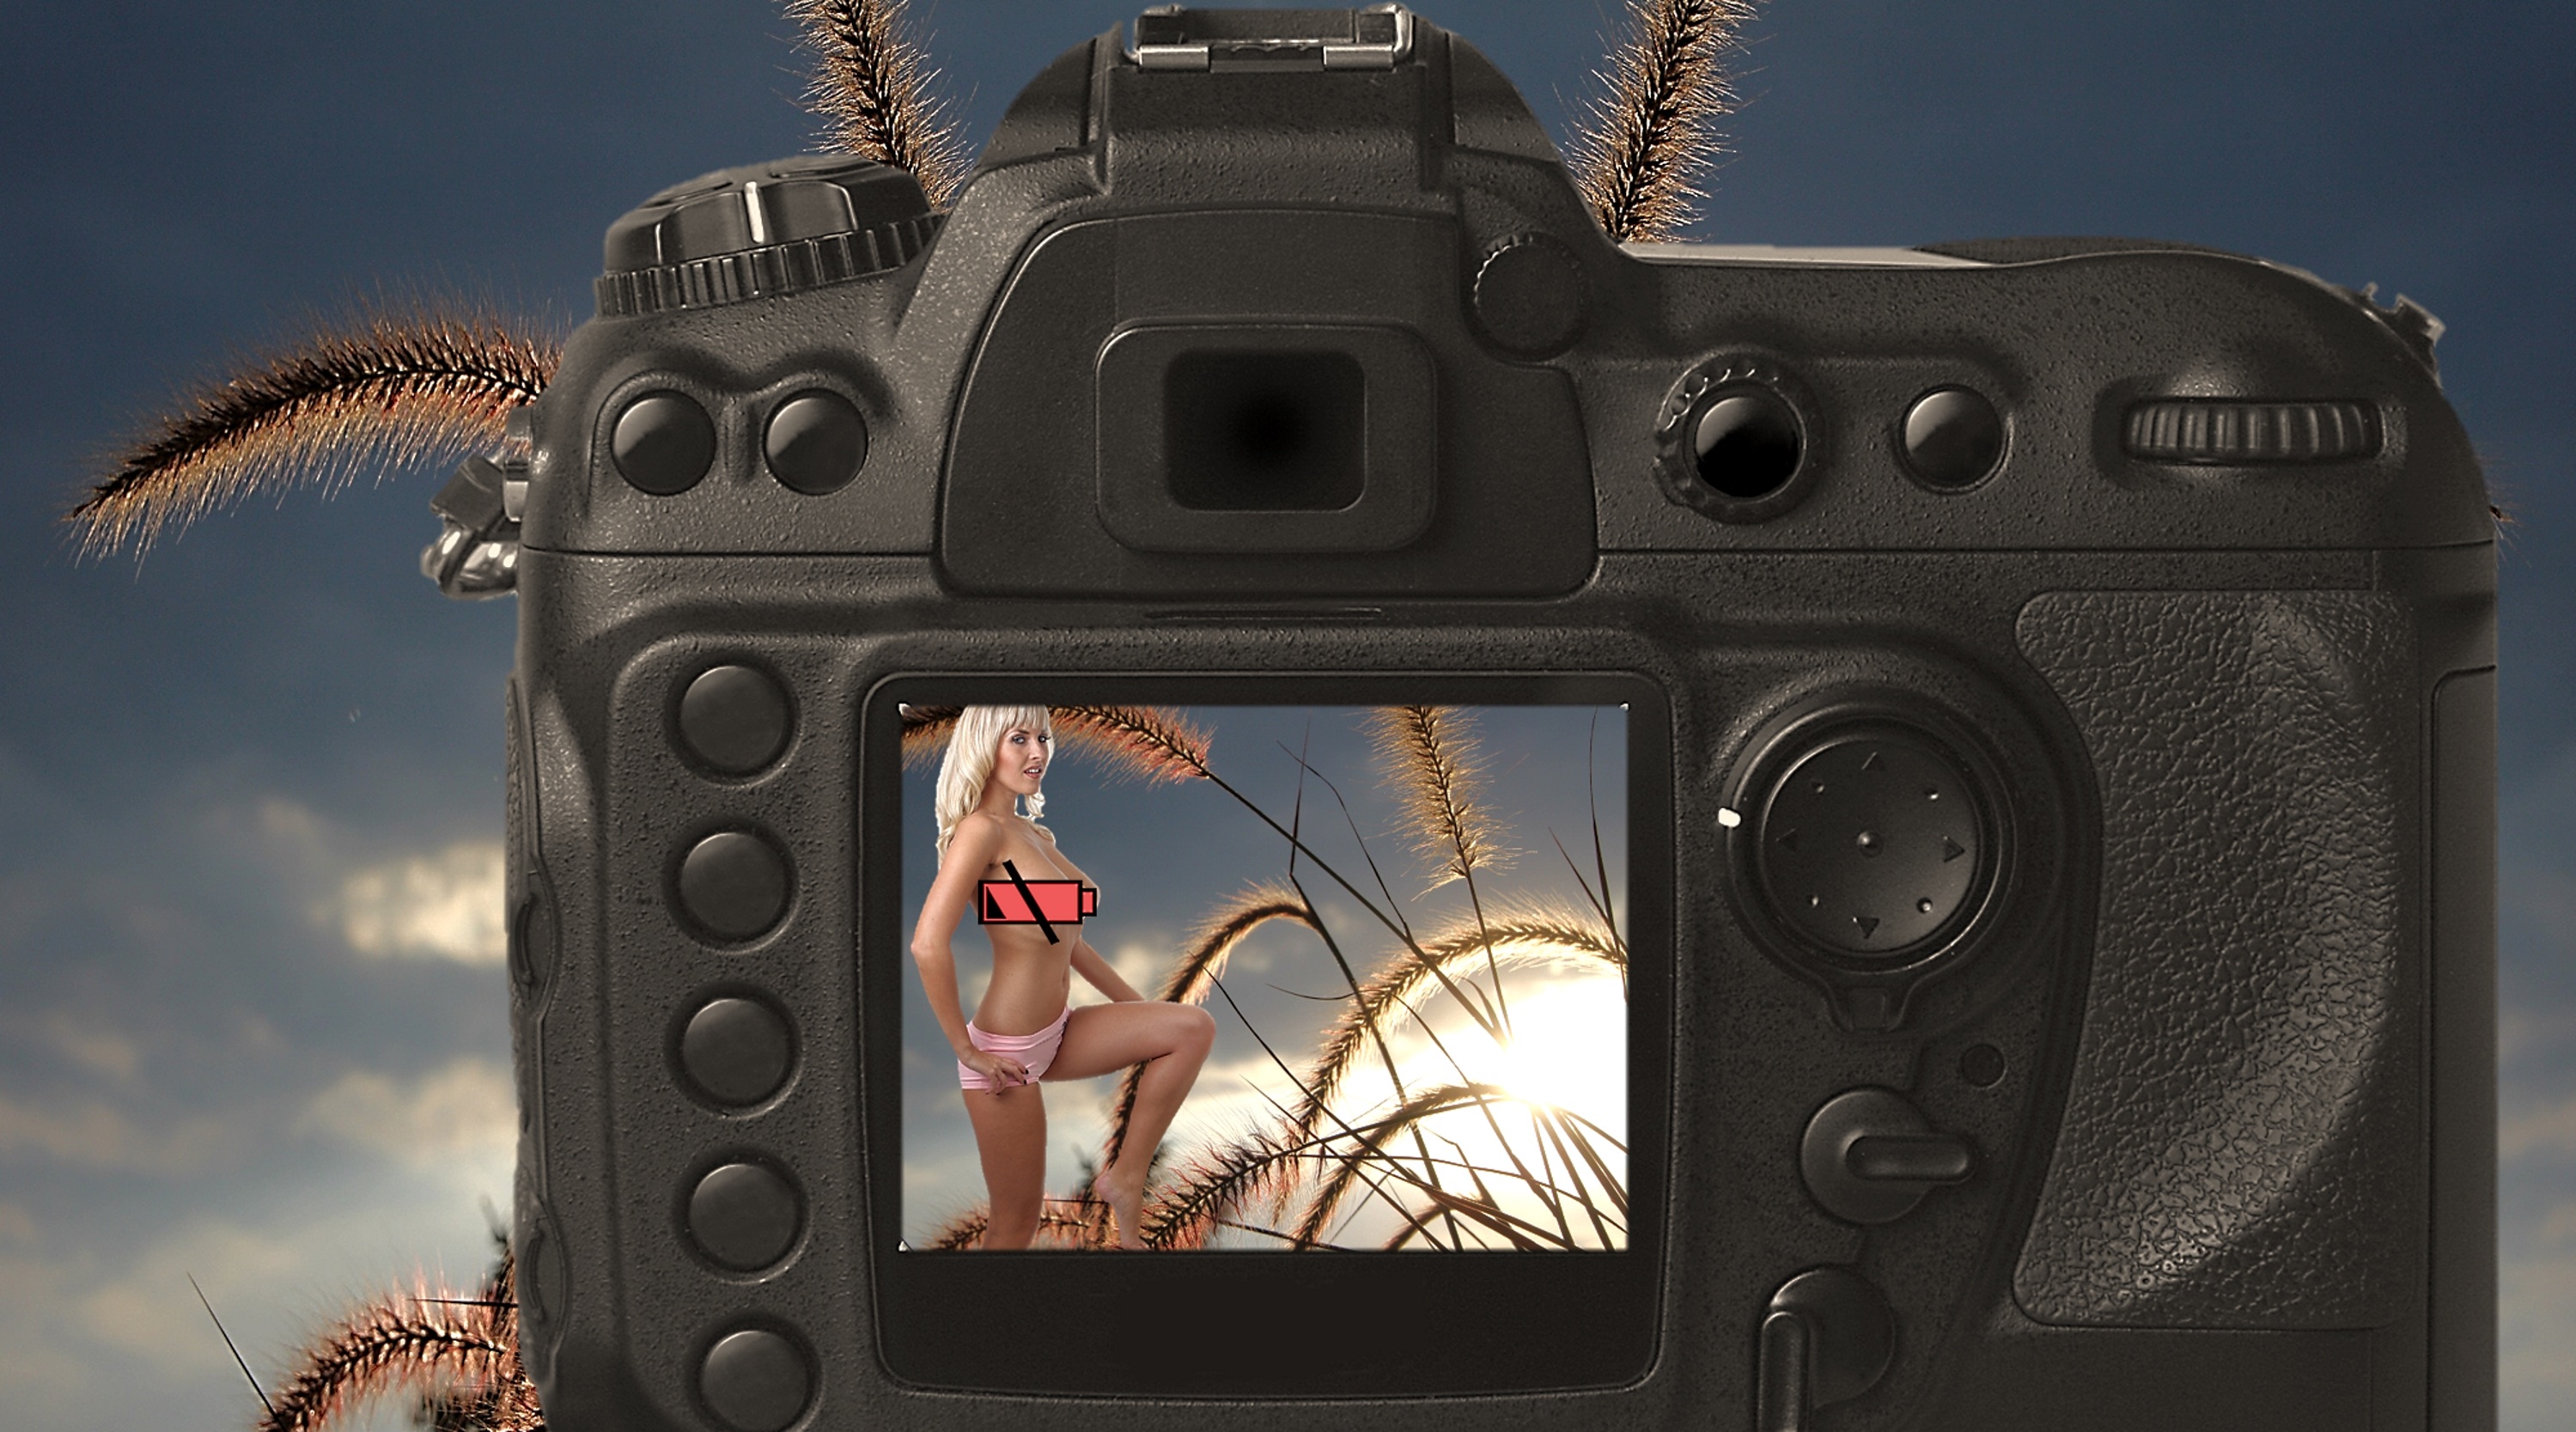
camera, photograph, battery, woman, back light, solar, current, recharge, figure, elektrik, empty, weak, bad luck, model, erotic, sexy, female, pose